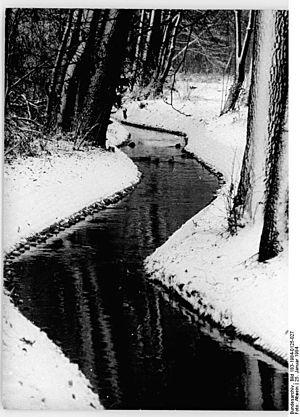
La Panke est un cours d'eau du nord-est de l'Allemagne qui prend sa source à Bernau bei Berlin dans le Brandebourg et se jette dans la Spree à Berlin-Moabit avec un dénivelé de 33 m. Elle appartient au bassin versant de l'Elbe qui se jette dans la mer du Nord. Elle est longue de 29 km, dont 20,2 km dans le Land de Berlin. Elle a donné son nom à la commune de Panketal et au quartier berlinois de Pankow.